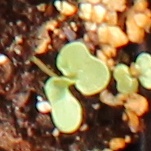
Label: Canola